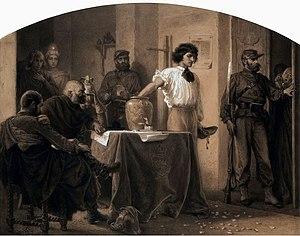
VIIIᵉ millénaire av. J.-C. au milieu du VIᵉ millénaire av. J.-C. : premières traces d'habitat sur les terres de l'actuelle Pologne.